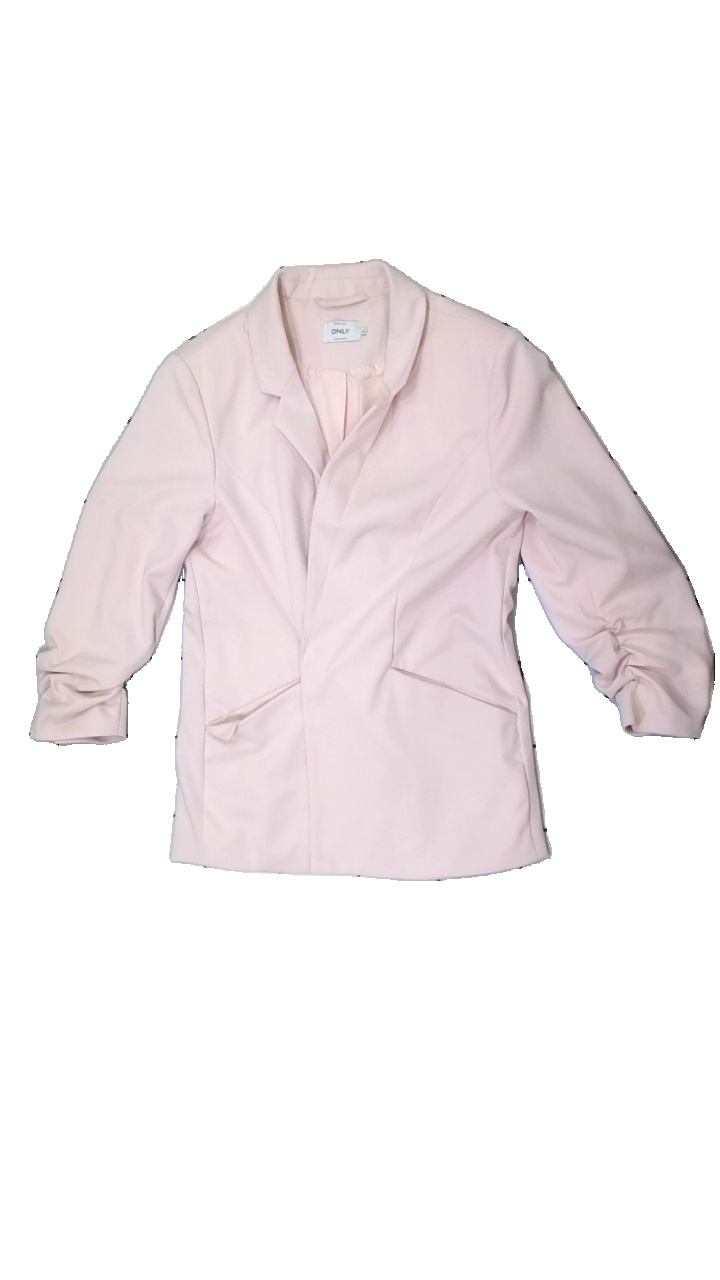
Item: Blazer (Ladies)
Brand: Only
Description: Pink simplistic blazer with scrunchy arms
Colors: Pink
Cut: Regular
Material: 100% polyester
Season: Summer
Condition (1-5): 2
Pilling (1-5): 5
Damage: Sweat stains (neck)
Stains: Major
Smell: Minor
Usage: Export
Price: <50